Reports on the Education of the Lower Orders

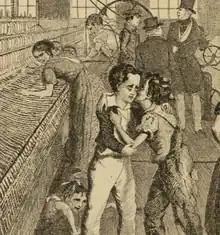
Illustration (1840) showing children labouring in Manchester's textile mills, from Frances Trollope's novel, Michael Armstrong, the factory boy

In the early 19th century, most poor working class children were expected to work in factories or on farms at a very young age, so received little or no education. It was debated whether the state should intervene and promote universal education, for instance along the lines of the Prussian education system. The case for such state intervention was made in their major publications by contemporary philosophers such as Adam Smith (Wealth of Nations), La Chalotais (Essay on National Education) and Tom Paine (Rights of Man). At that time, education for the children of the poor was mainly provided by charities, led by two charitable societies: the British and Foreign School Society and the Anglican National Society, who both advocated the use of the Monitorial System as a cheap and effective method to teach poor children. Although a degree of state support for education had existed in Scotland since the Education Act 1633, and grants had recently been introduced in Ireland, there was none in England and Wales. Consequently Samuel Whitbread, a founder of the British and Foreign School Society, submitted the Parochial Schools Bill to Parliament in 1807, which tried to extend a similar system to that of the Scots, to the rest of Great Britain; but this was blocked in parliament with the following arguments used to oppose the bill: